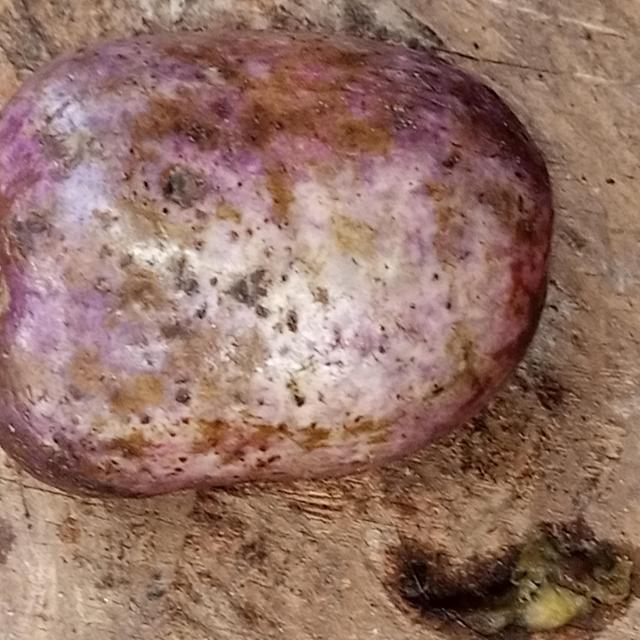
Plum grade: unripe